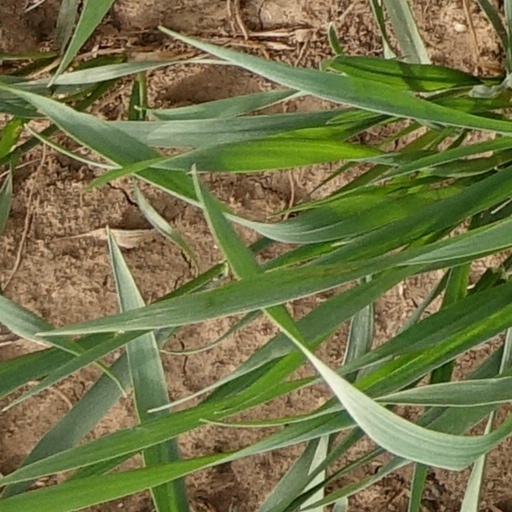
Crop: wheat